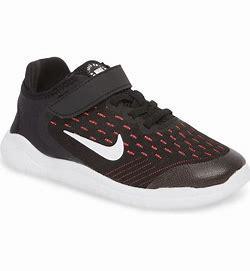
Brand: Nike
Model: Free RN 2018